Riniken

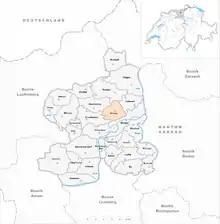
Riniken

Riniken is a municipality in the district of Brugg in the canton of Aargau in Switzerland.